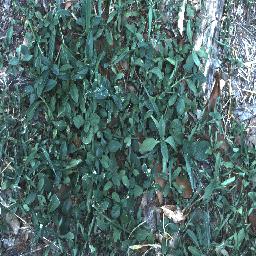
Label: negative